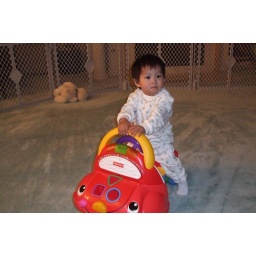
Cruising in my red automobile